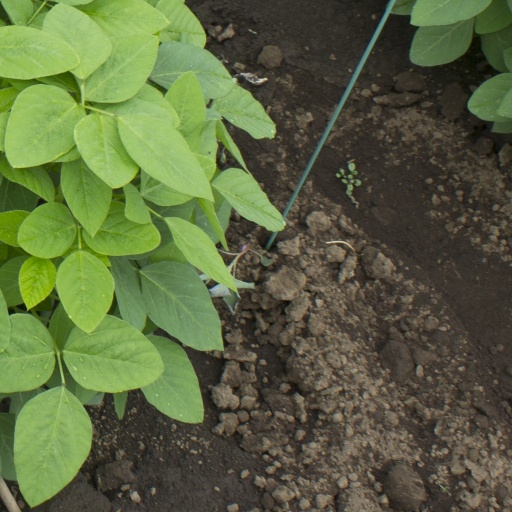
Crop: soybean